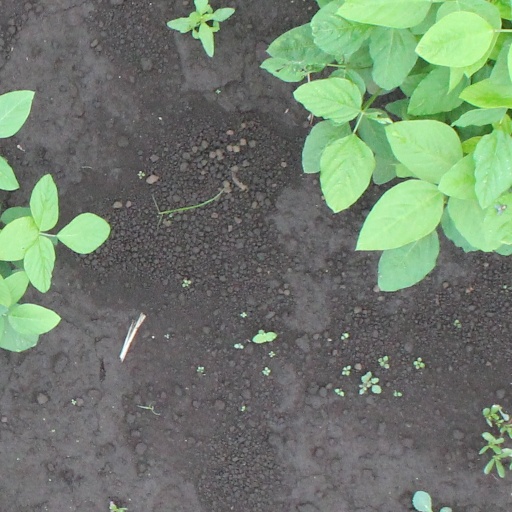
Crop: soybean